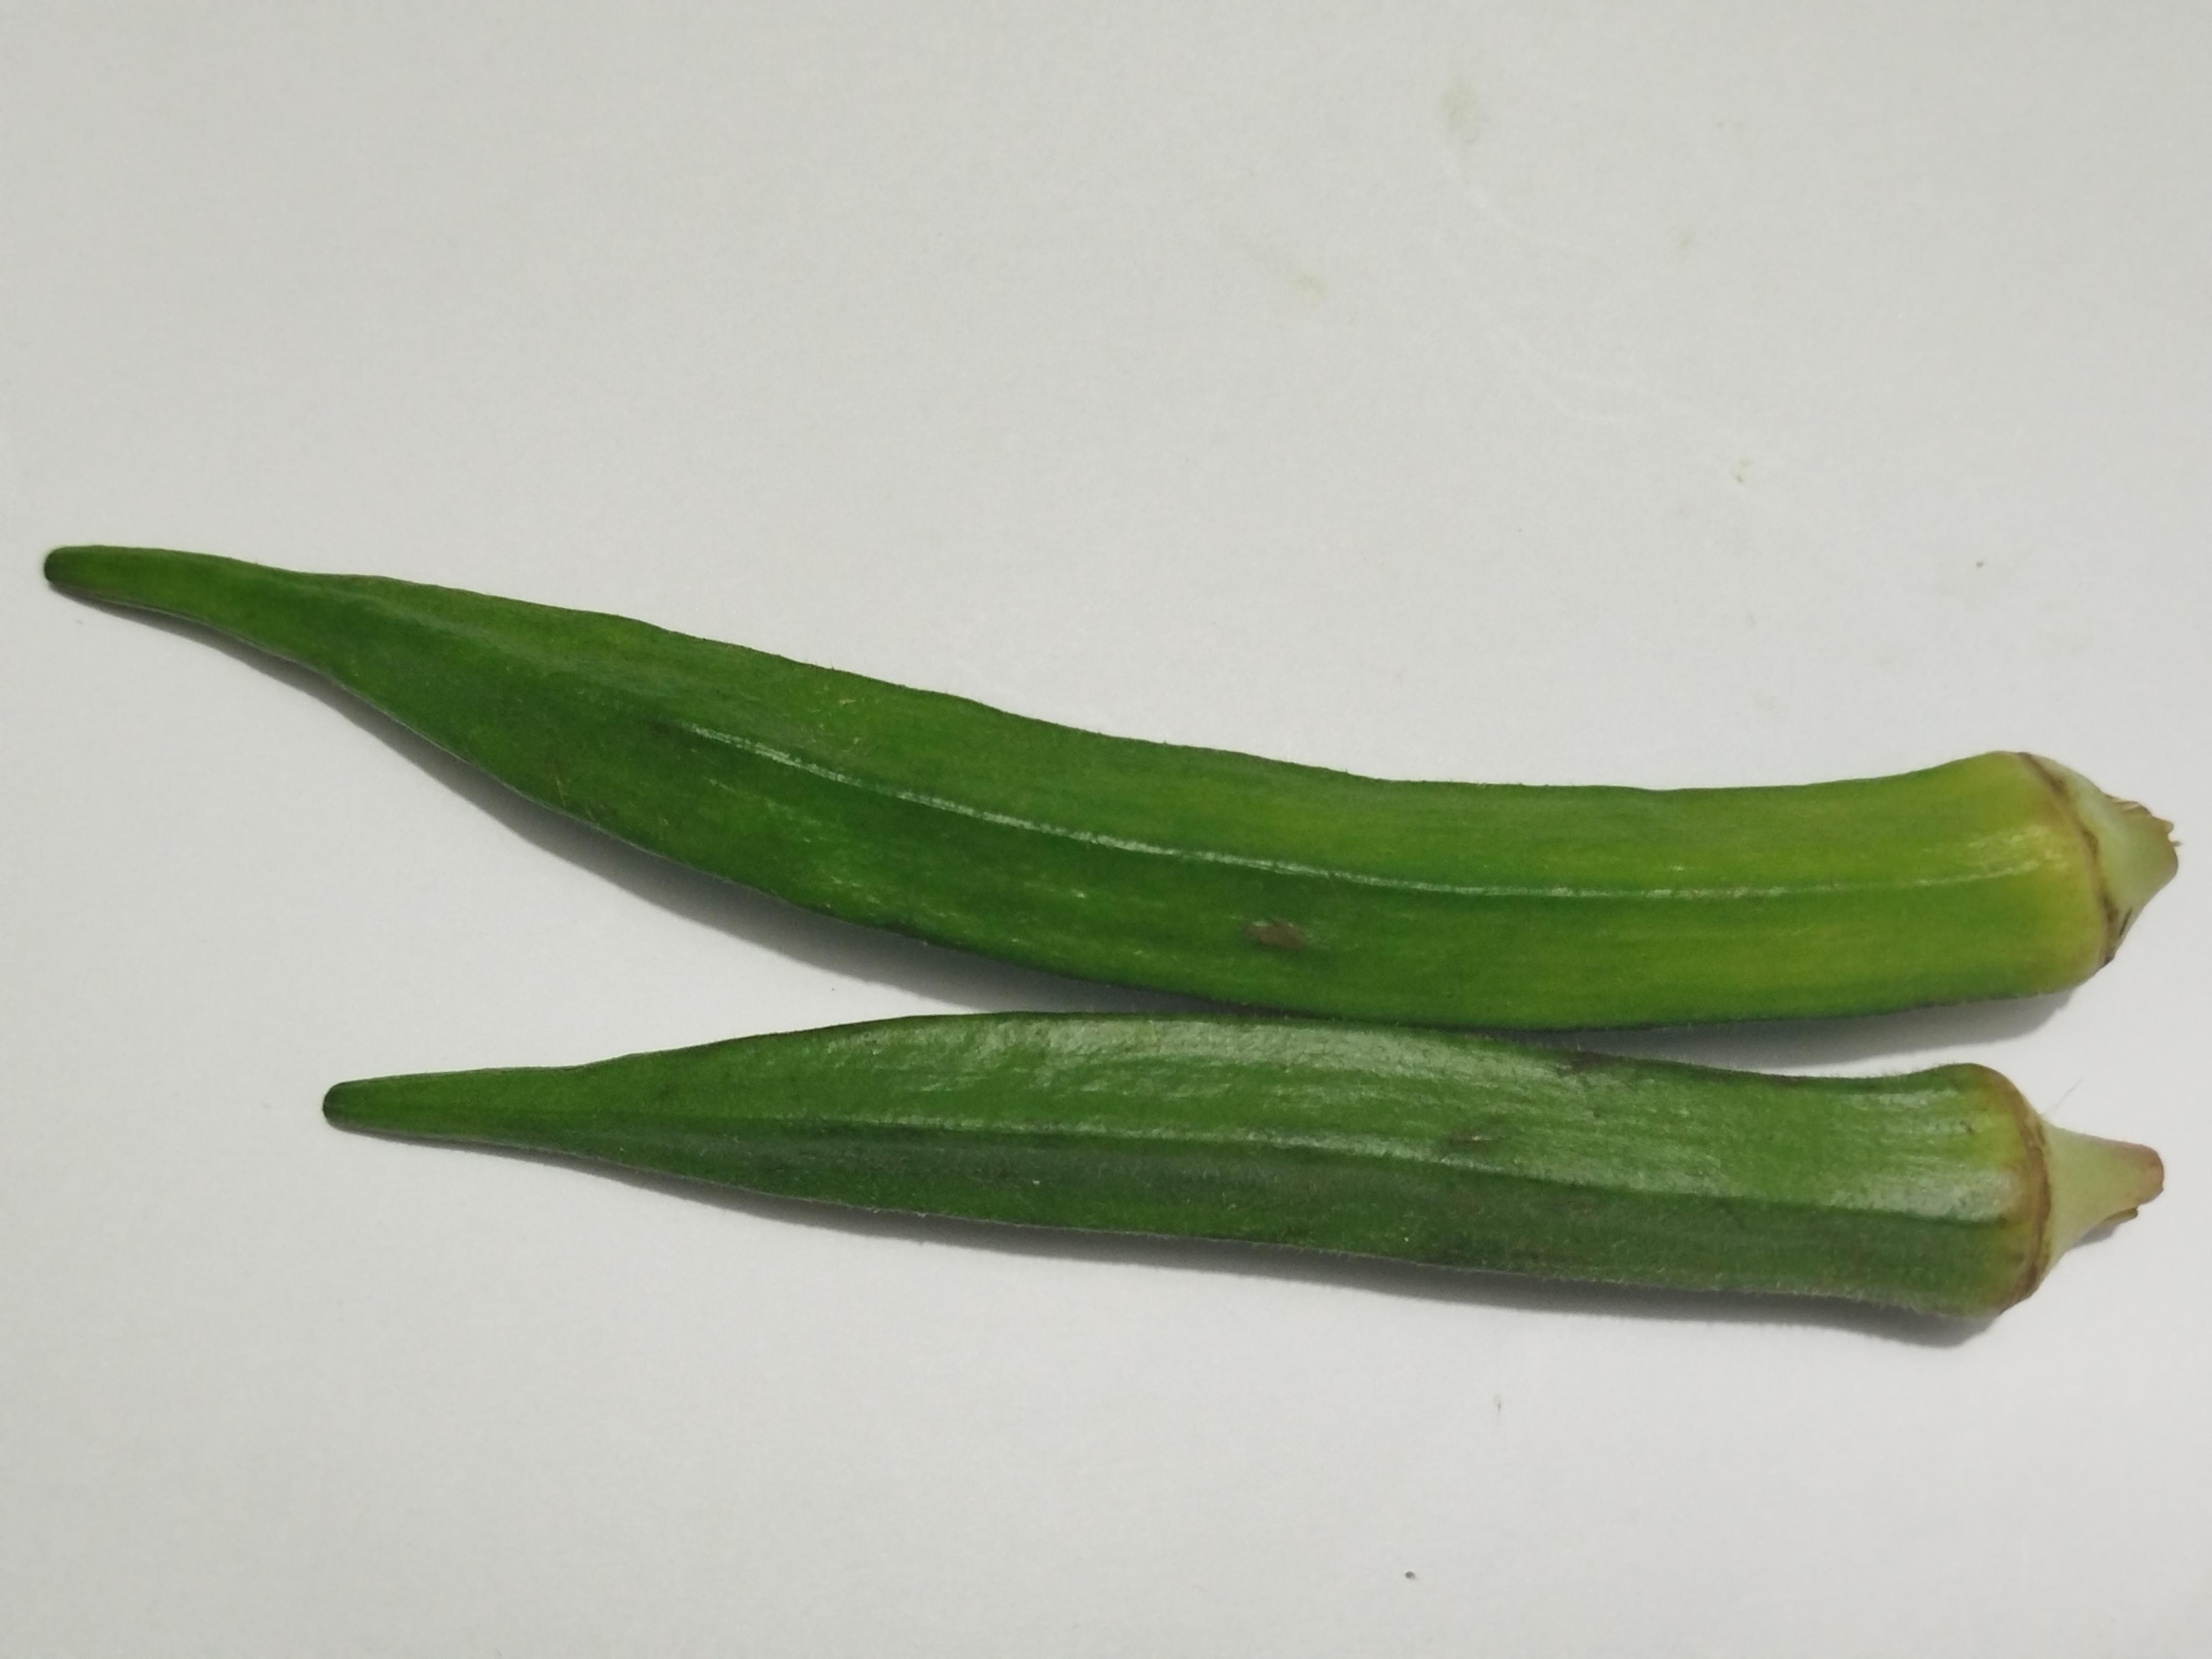
Label: Ladies finger